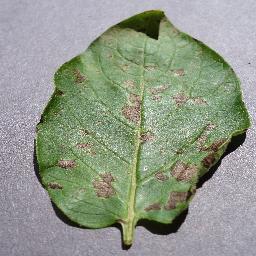
Label: Potato___Early_blight